Roberta Griffith

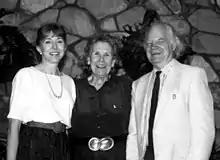
Roberta Griffith (left), with Vivika and Otto Heino (1989)

Roberta Jean Griffith (born 1937) is an American contemporary artist working in ceramics, painting, drawing, and glass. She is Professor Emerita of Art at Hartwick College in Oneonta, New York; where she taught art from 1966 until 2008. She resides in Hawaii and New York state.